Conflict of Adam and Eve with Satan

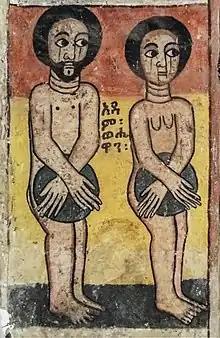
Ethiopian painting of Adam and Eve, Church of Abreha wa-Atsbeha

The Conflict of Adam and Eve with Satan (also known as The Book of Adam and Eve) is a 6th-century Christian extracanonical work found in Ge'ez, translated from an Old Arabic original which is translated from a Syriac source, namely "Cave of Treasures".